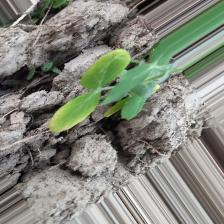
Label: Normal